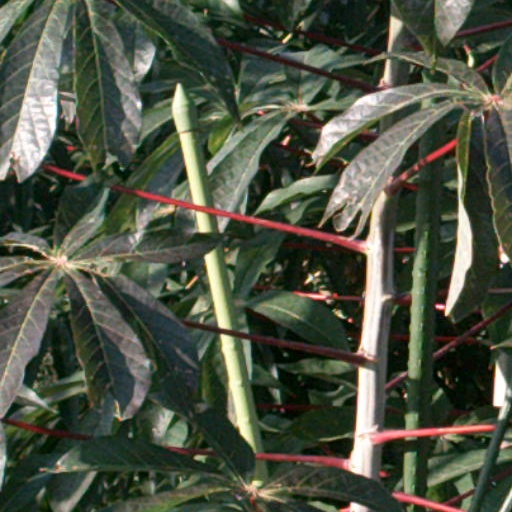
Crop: cassava